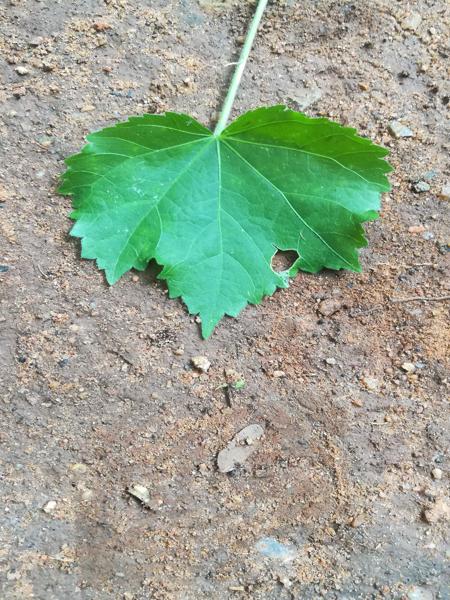
Plant: Kasambruga